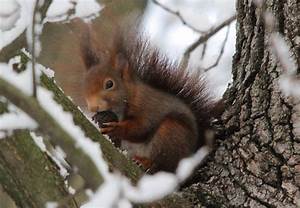
Label: squirrel